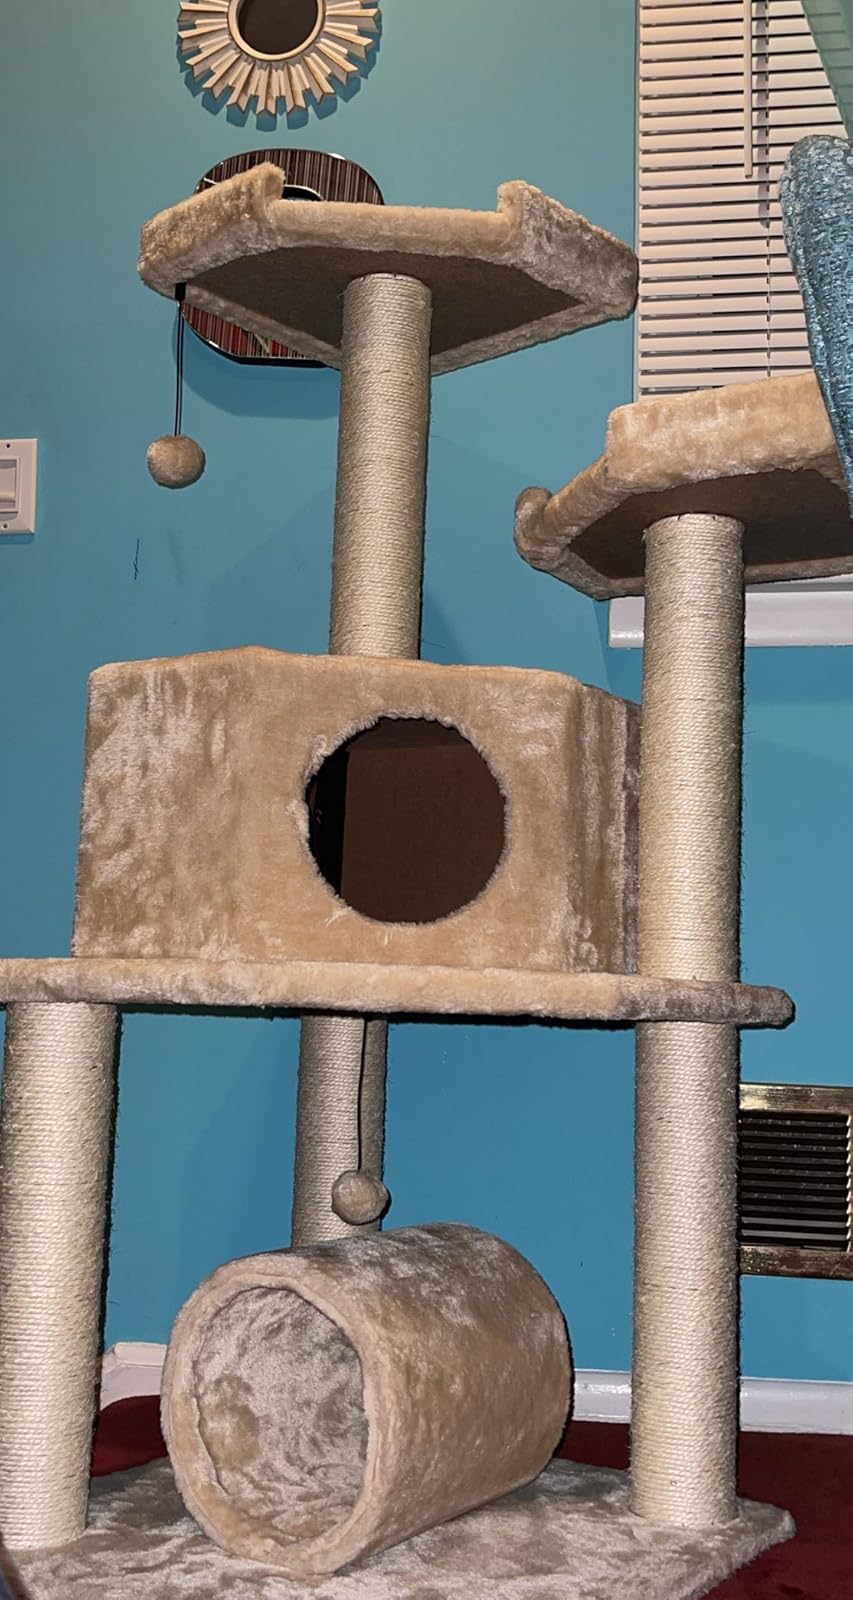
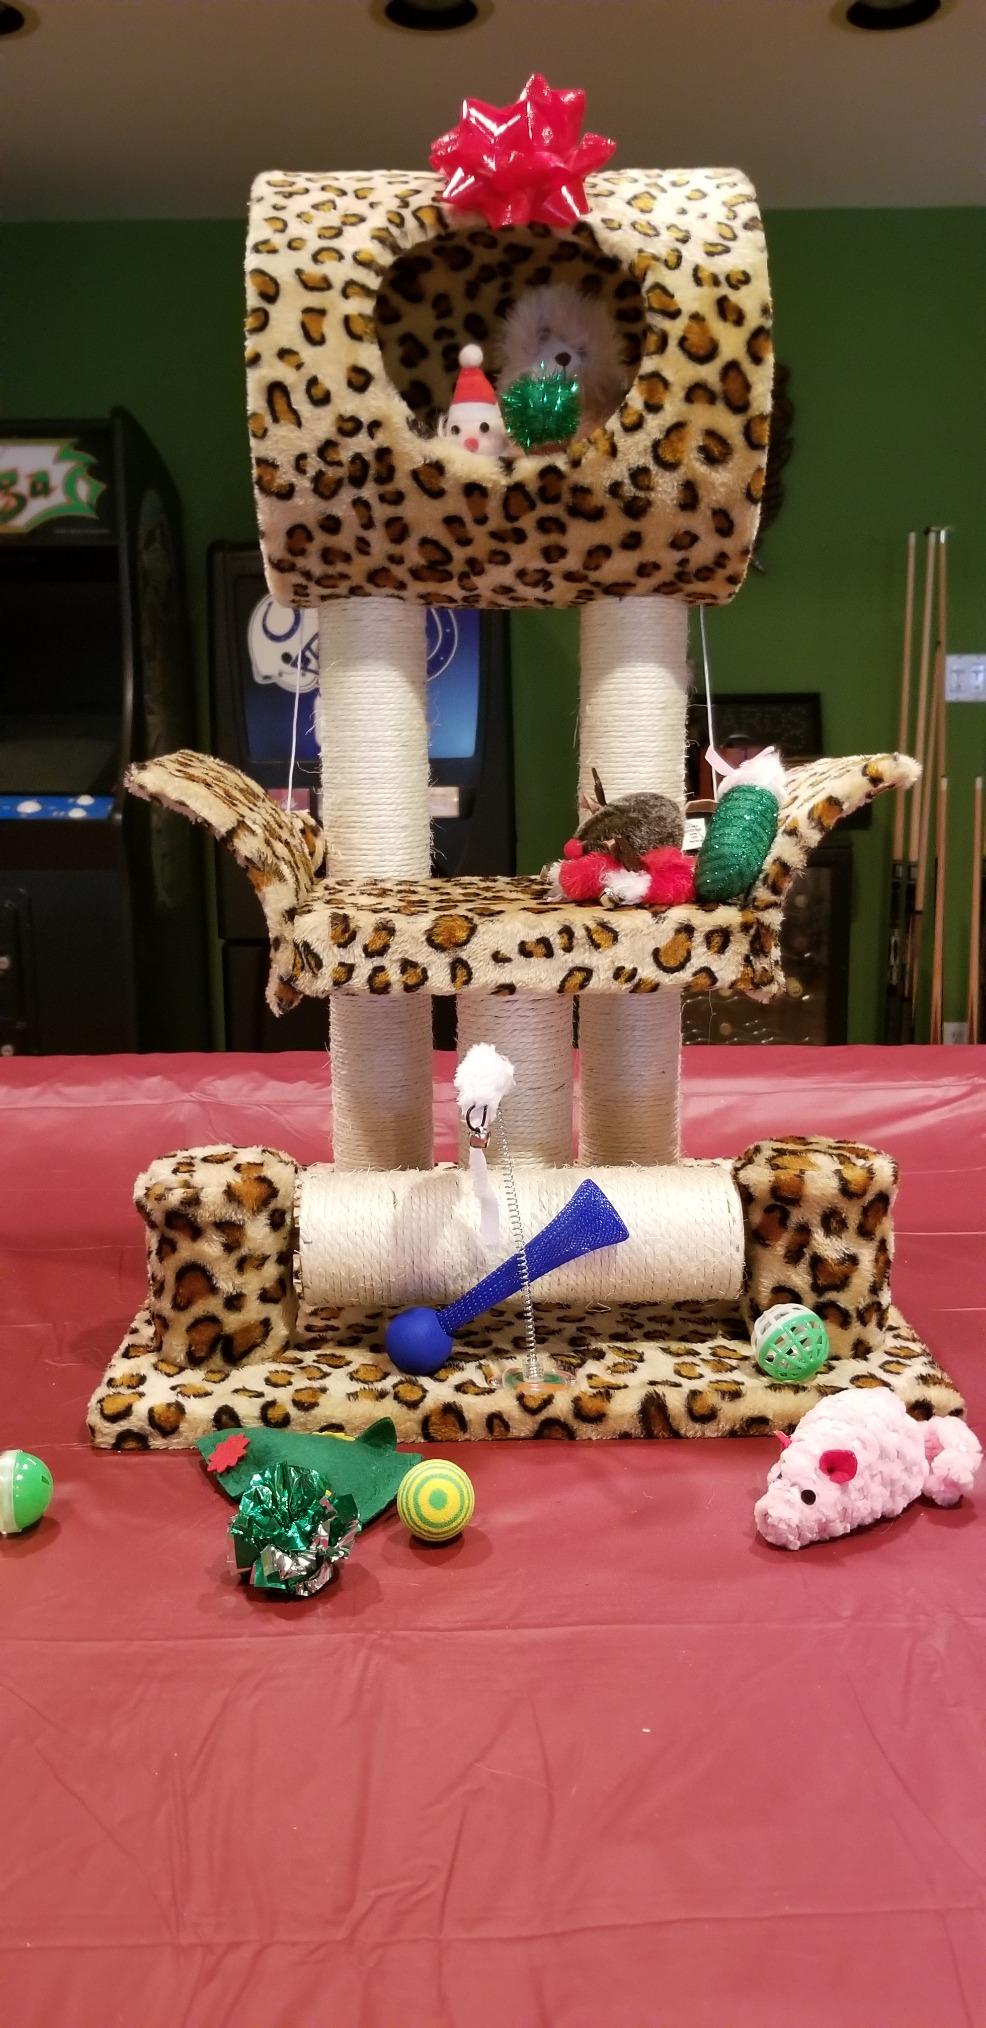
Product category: items_cat tree
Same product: no